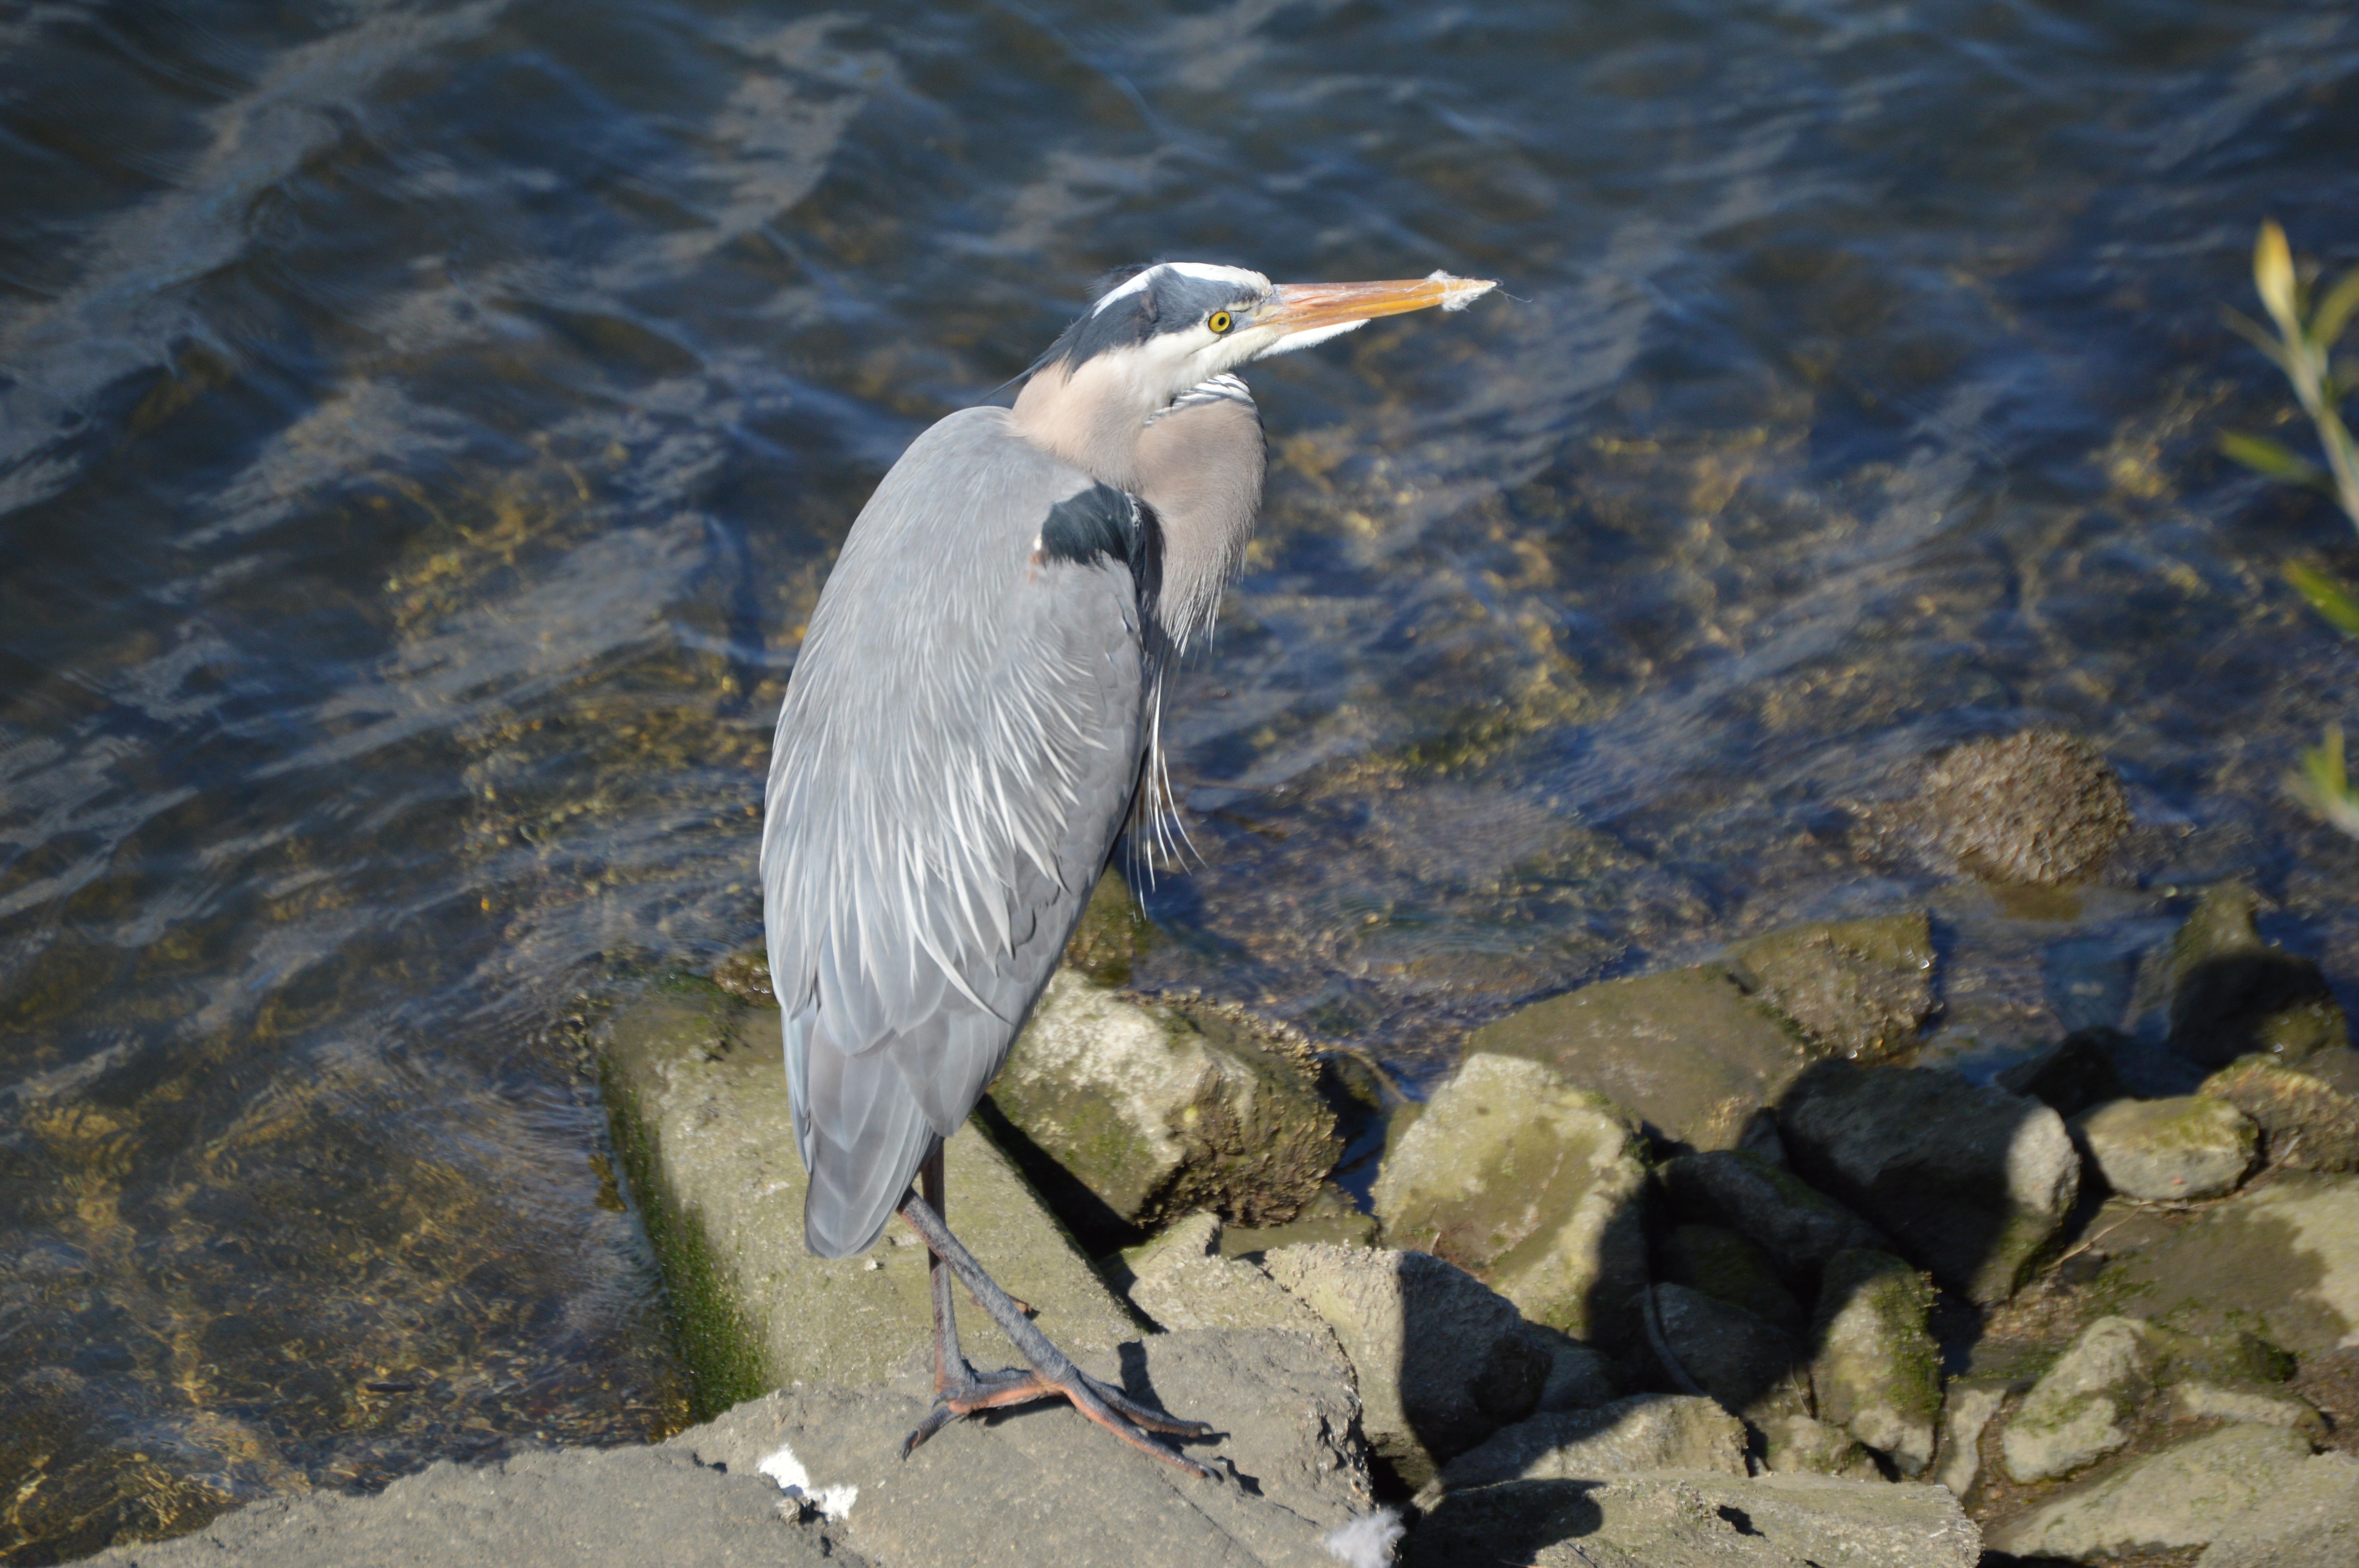
water, bird, wing, seabird, wildlife, beak, blue, fauna, great, vertebrate, heron